New England Holocaust Memorial

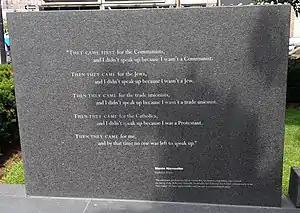
Engraving of the poem "First They Came..."

On some of the panels of the glass towers are messages, for instance the Sobibor tower includes the following: